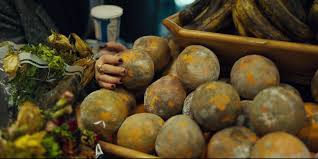
Waste category: biological